RAF Raydon

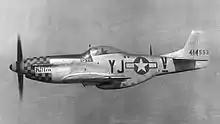
North American P-51D-10-NA MustangSerial 44-14593 of the 351st Fighter Squadron.

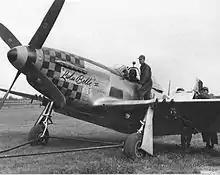
P-51D-15-NA Mustang 44-15092 "Lulu Belle II" 352d FS 353rd FG 1944 RAF Raydon, England being recovered after a landing accident while being flown by Lt Everett B Bowron. It was originally named "Alabama Rammer Jammer" and assigned to Lt Arthur C Cundy (KIA 11 March 1945).

Replacing the 9th AF 358th FG was the 353rd Fighter Group, moving in from RAF Metfeld in April 1944. The 353d was assigned to the 66th Fighter Wing, at Sawston Hall, Cambridge. The 353rd arrived at a very dirty Raydon airfield as the 358th had not cleaned after leaving.